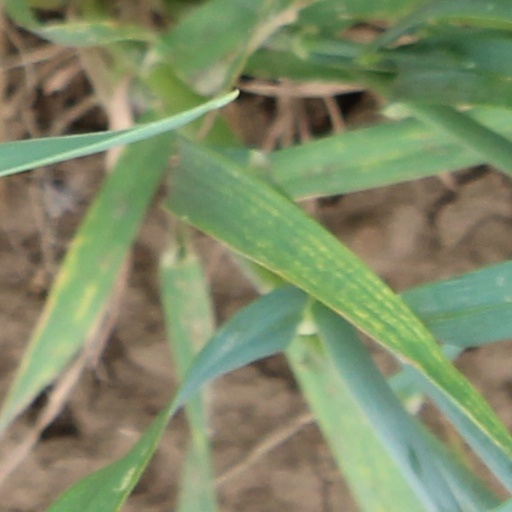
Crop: wheat